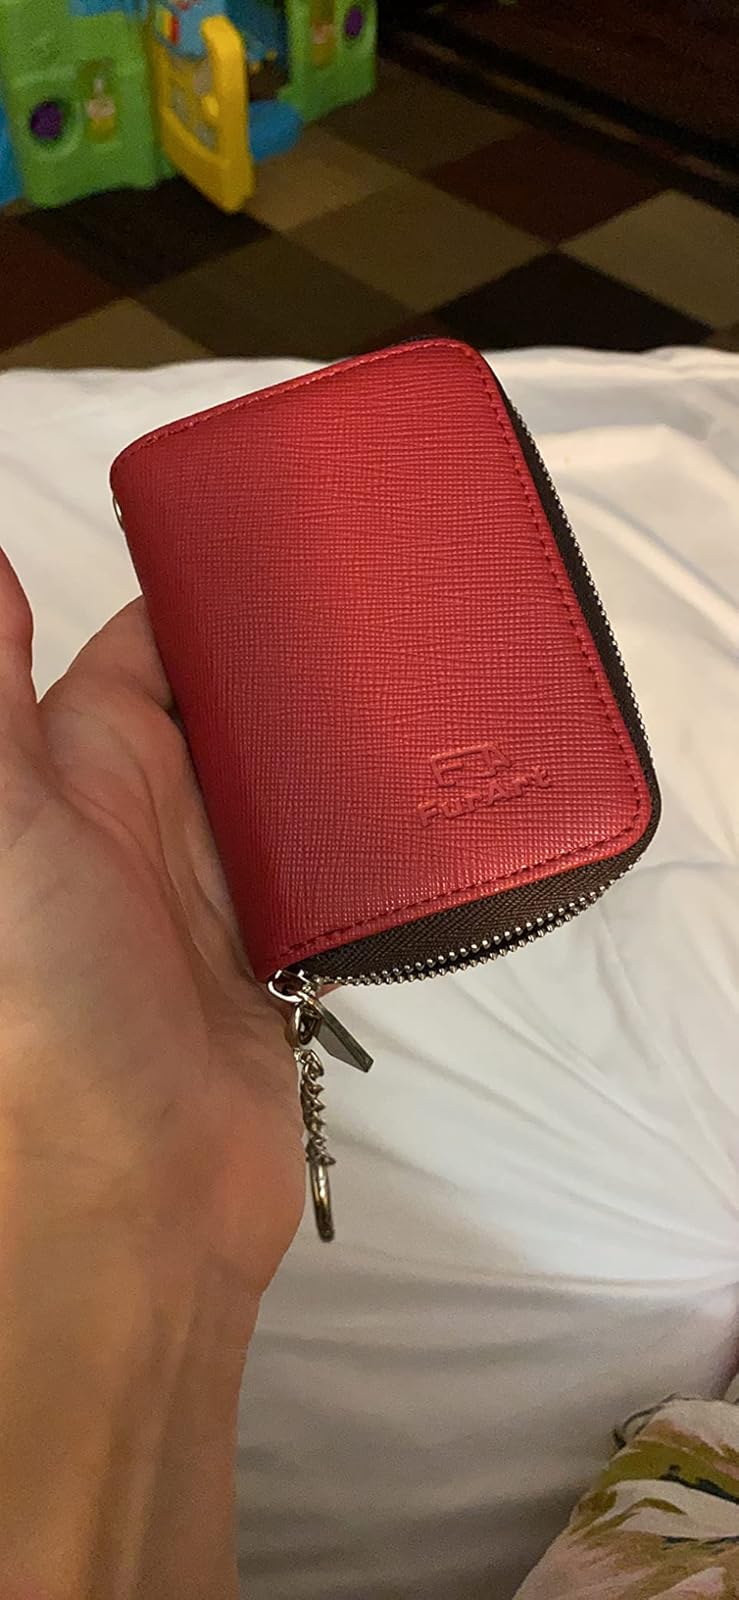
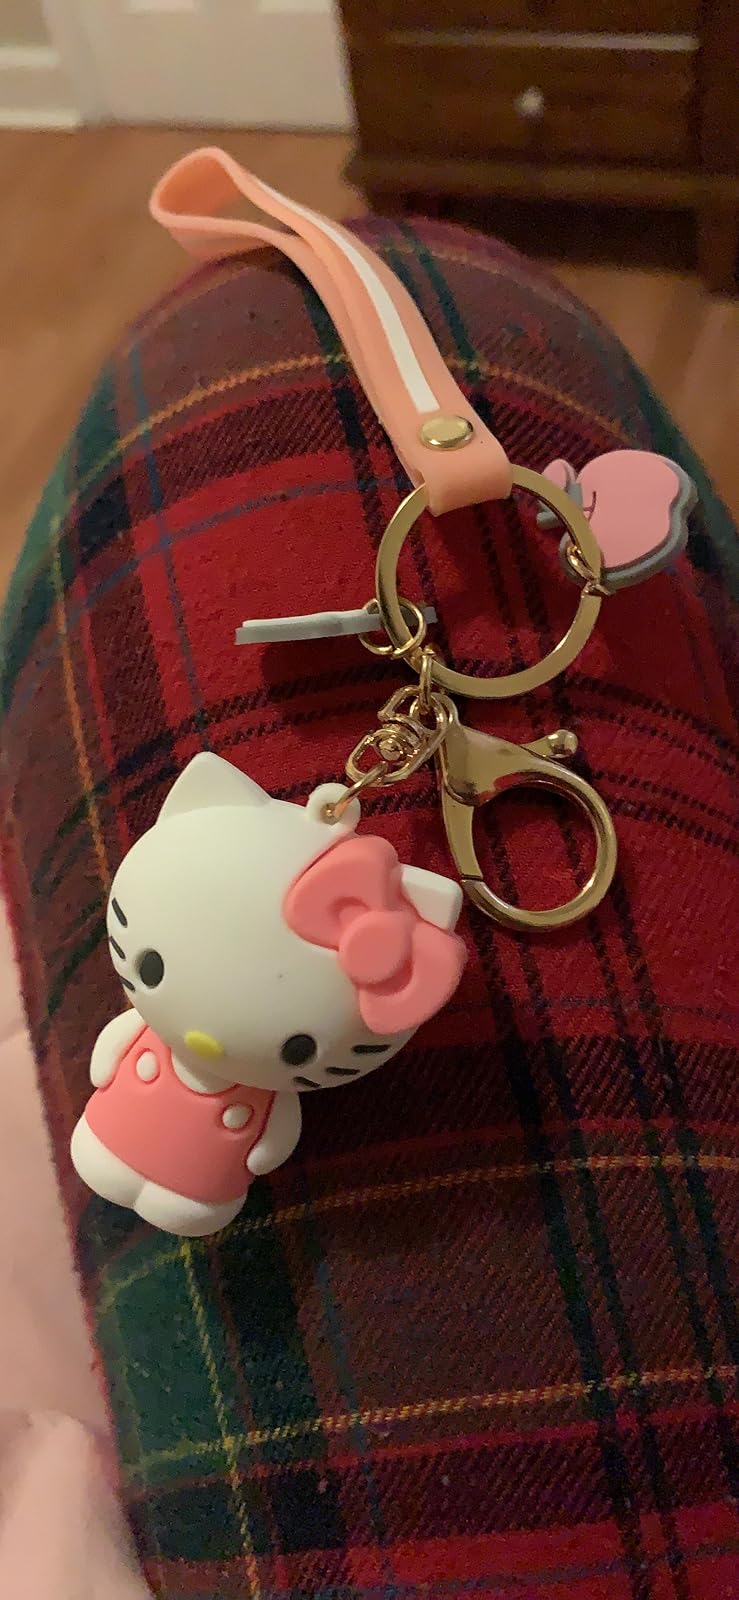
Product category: accessories_keychain
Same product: no